List of United States Army units with colonial roots

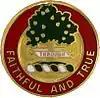
Distinctive Unit Insignia: 5th FA

Revolutionary War Campaigns: Long Island, Trenton, Princeton, Brandywine, Germantown, Monmouth, Yorktown, New York 1776, New Jersey 1776, New Jersey 1777, New Jersey 1780